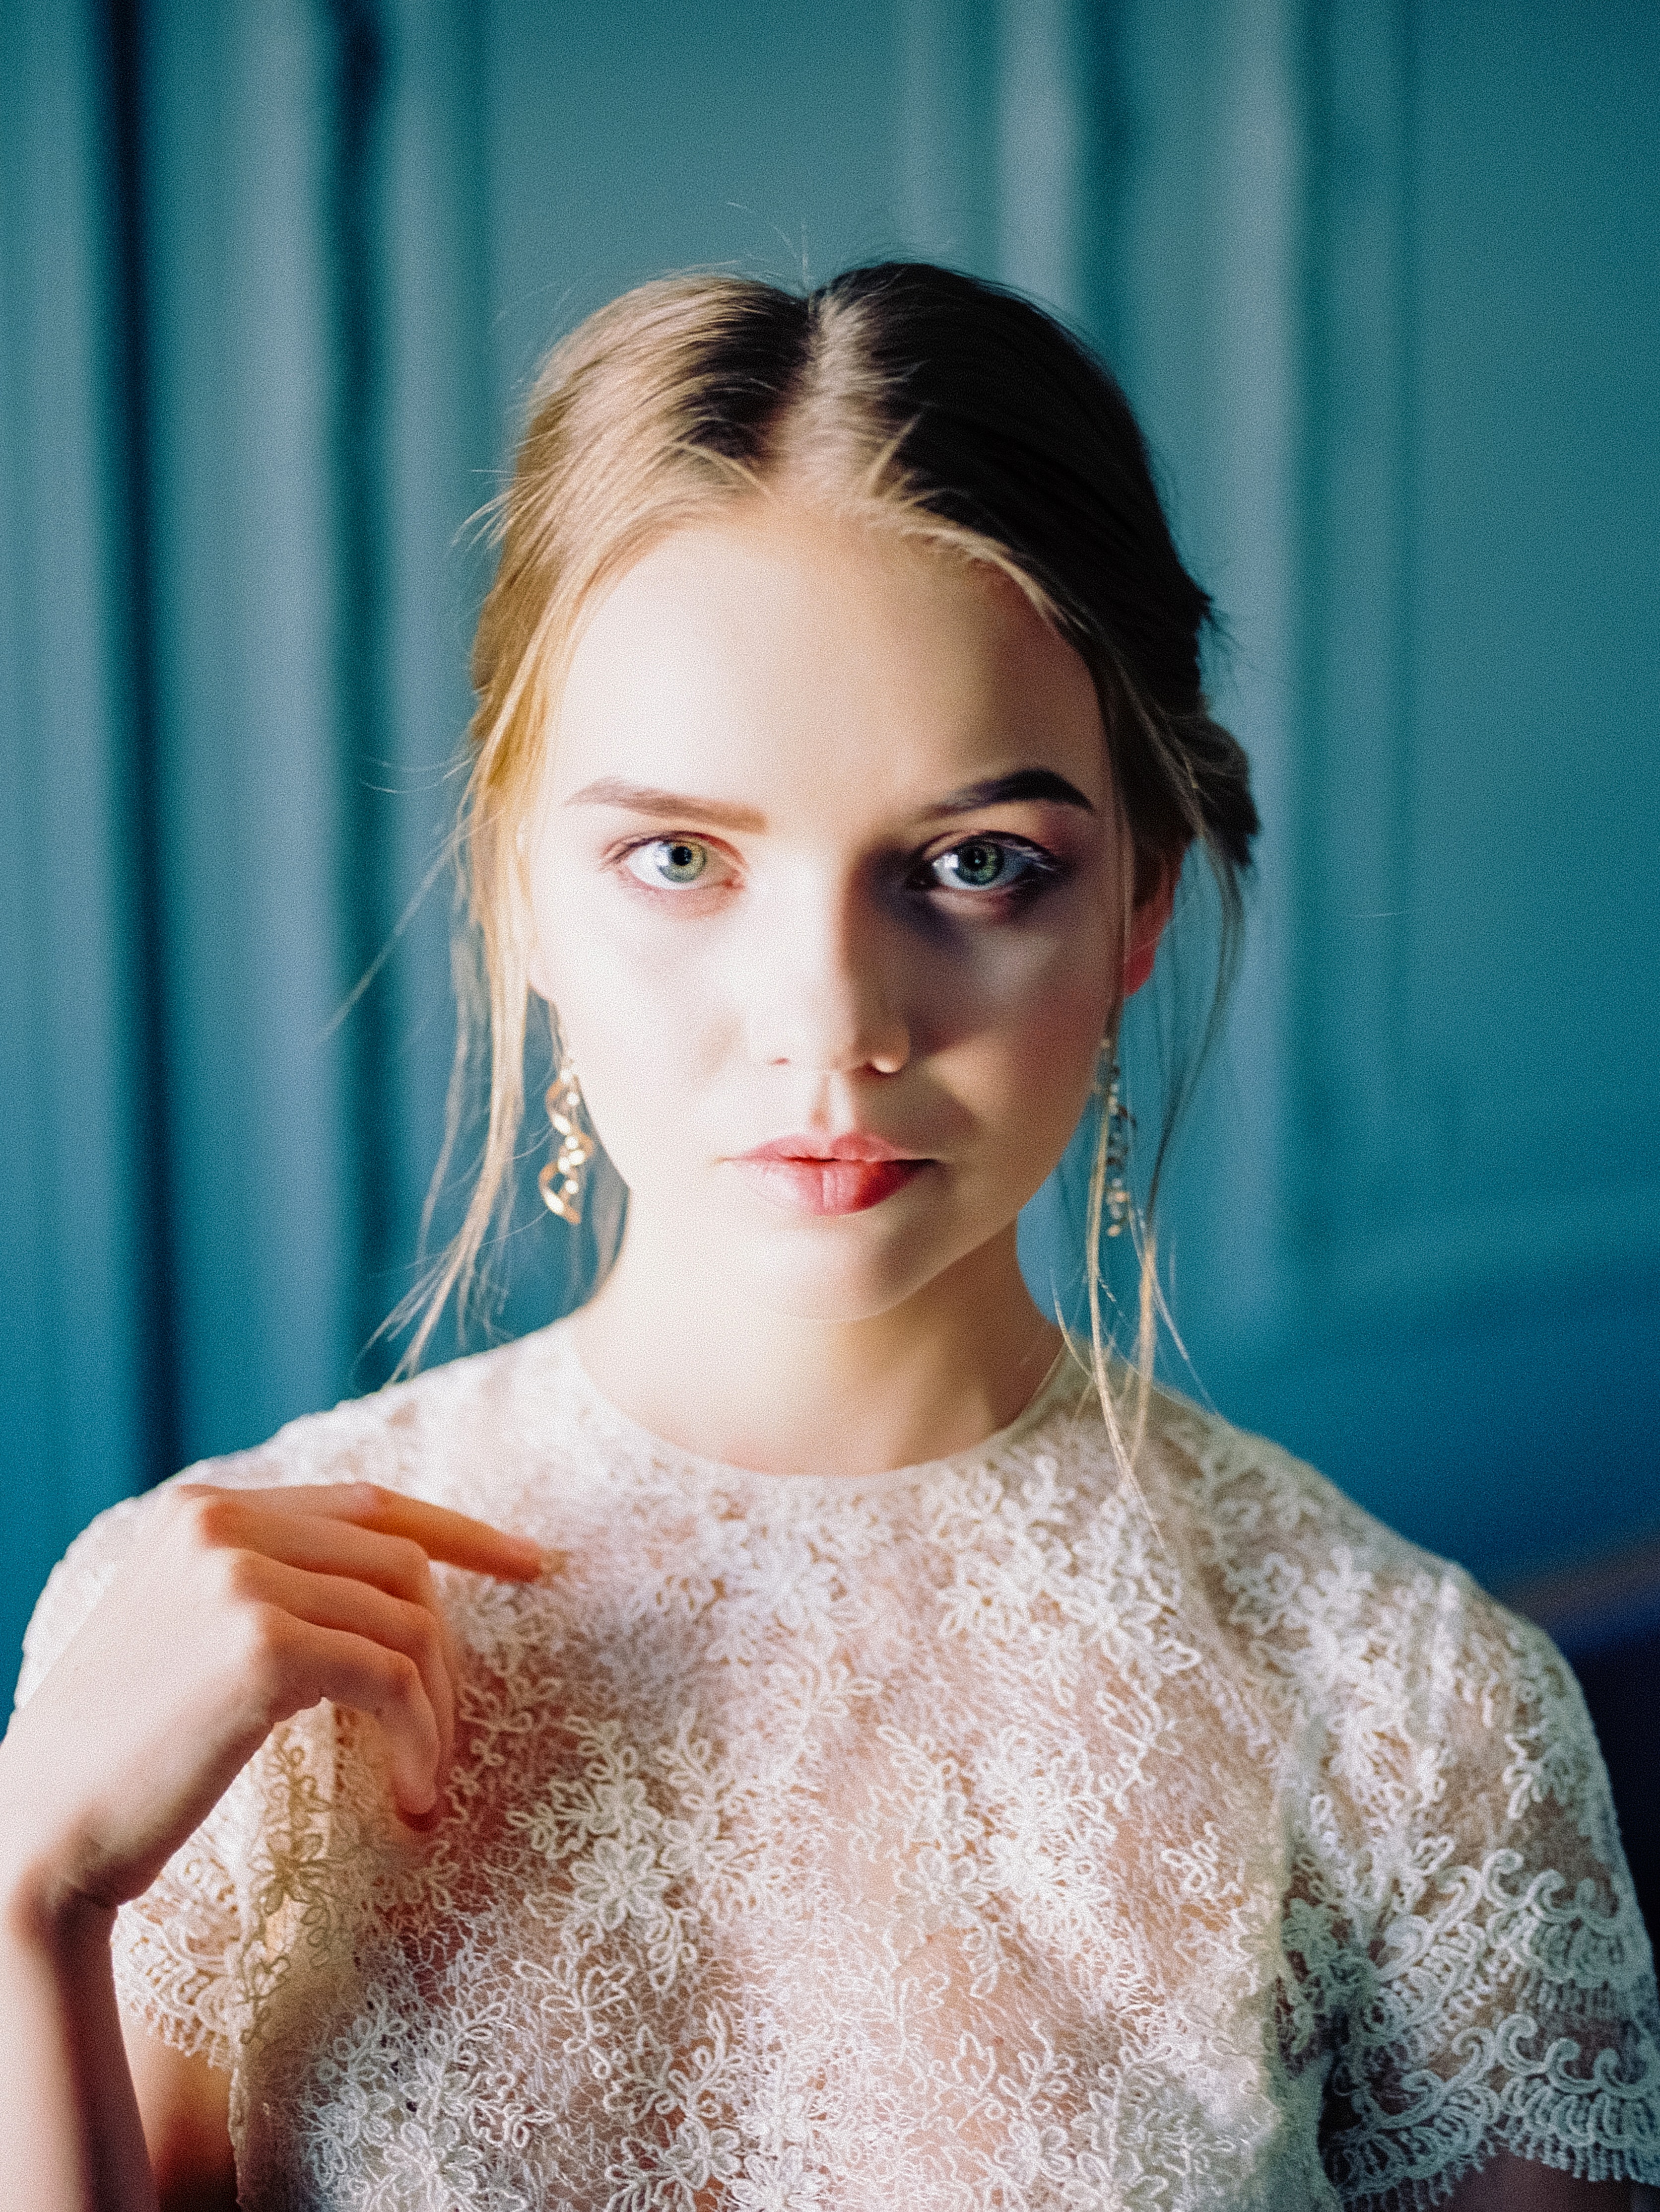
woman, hair, face, joint, skin, lip, eyebrow, shoulder, eye, eyelash, human, flash photography, neck, waist, makeover, street fashion, fashion design, bridal clothing, gown, fashion model, beauty, jewellery, long hair, bridal accessory, embellishment, formal wear, blond, event, brown hair, electric blue, close up, cocktail dress, fashion accessory, haute couture, peach, fur, necklace, portrait photography, wedding dress, sitting, hair coloring, reflection, lace, portrait, photo shoot, top, hair accessory